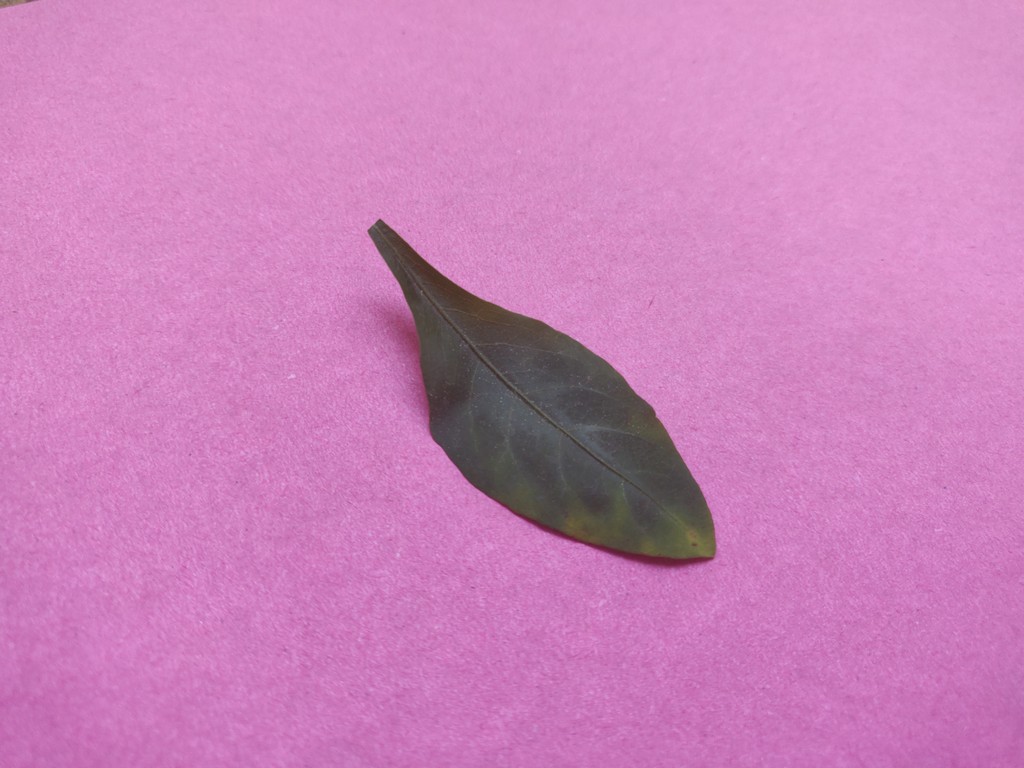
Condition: Unhealthy
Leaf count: single
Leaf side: front